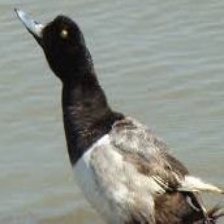
Species: AUCKLAND SHAQ
Scientific name: LEUCOCARBO COLENSOI